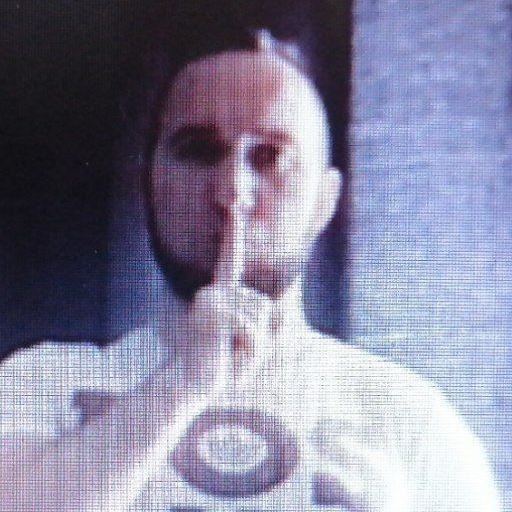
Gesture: mute